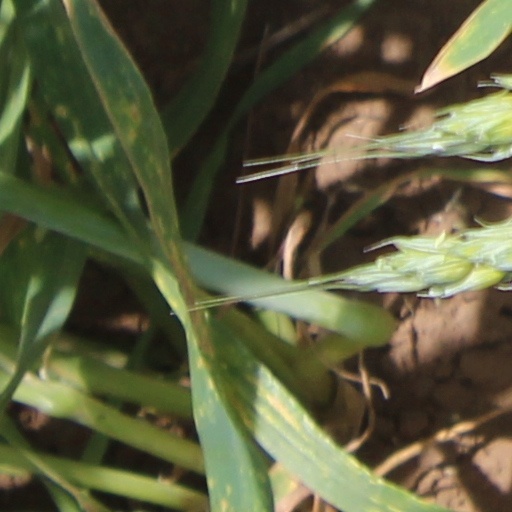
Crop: wheat